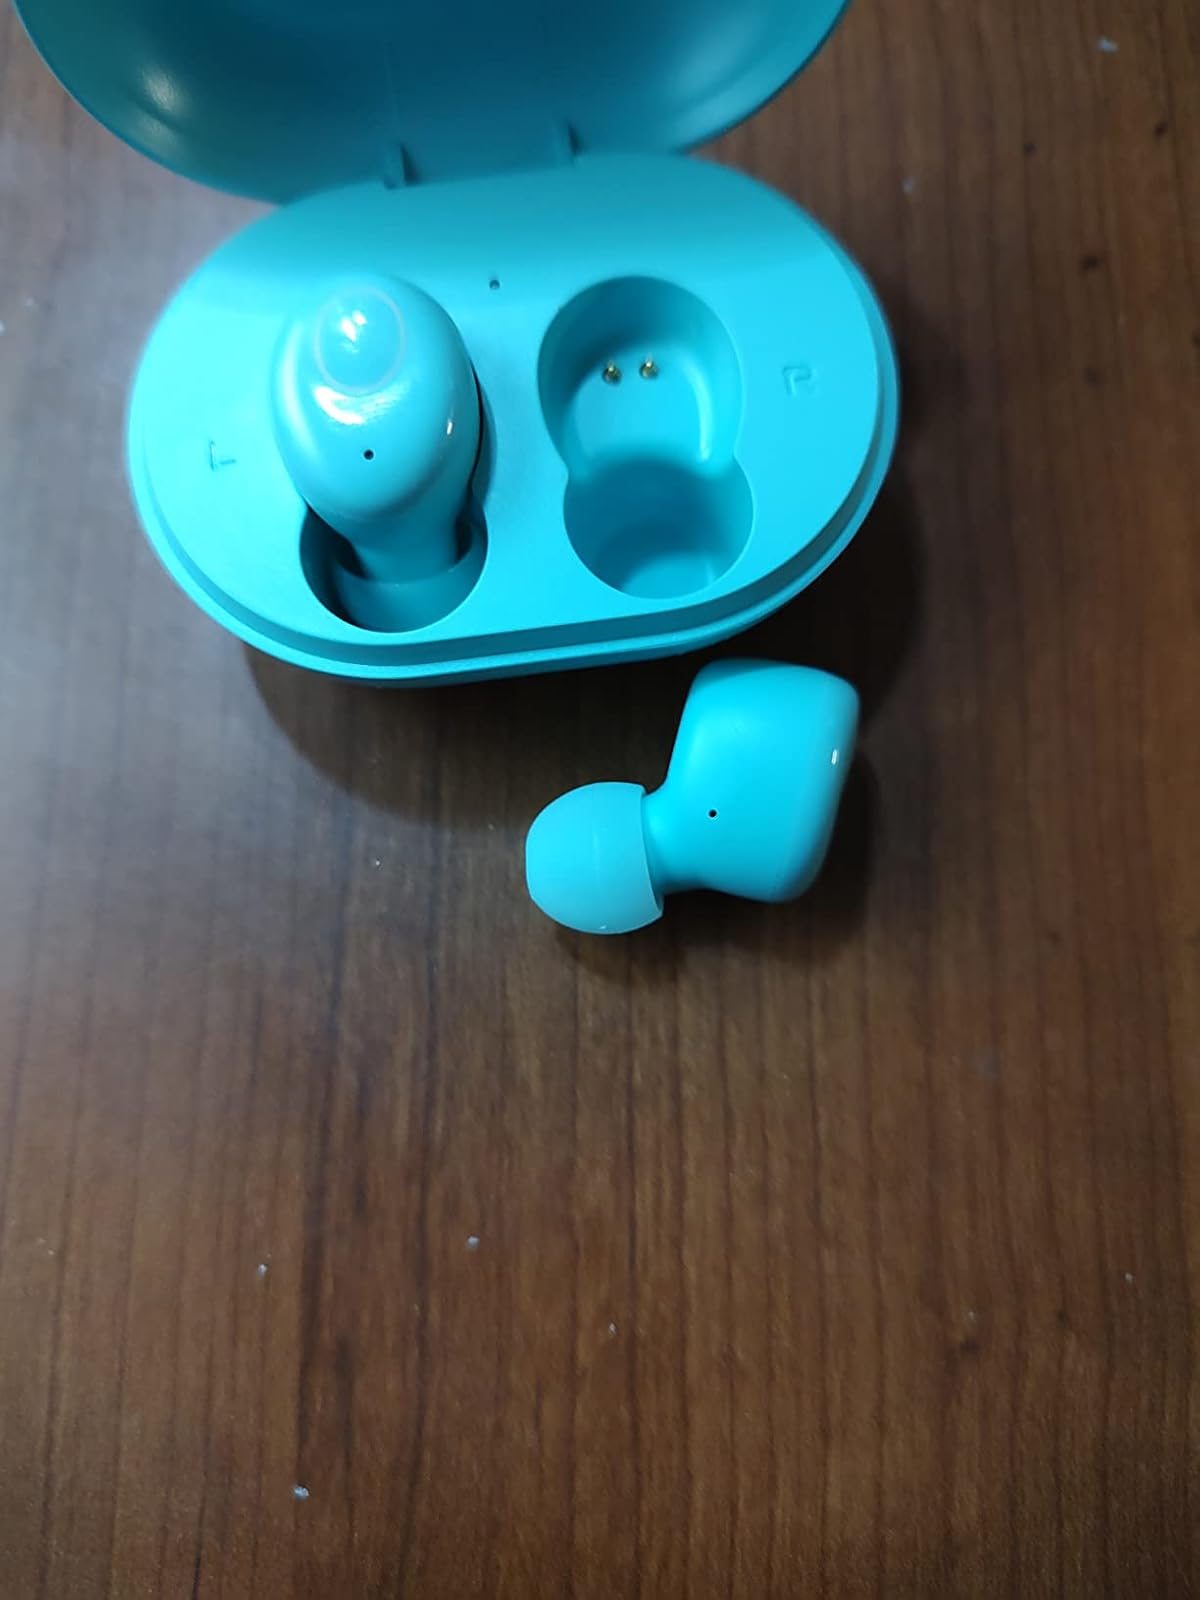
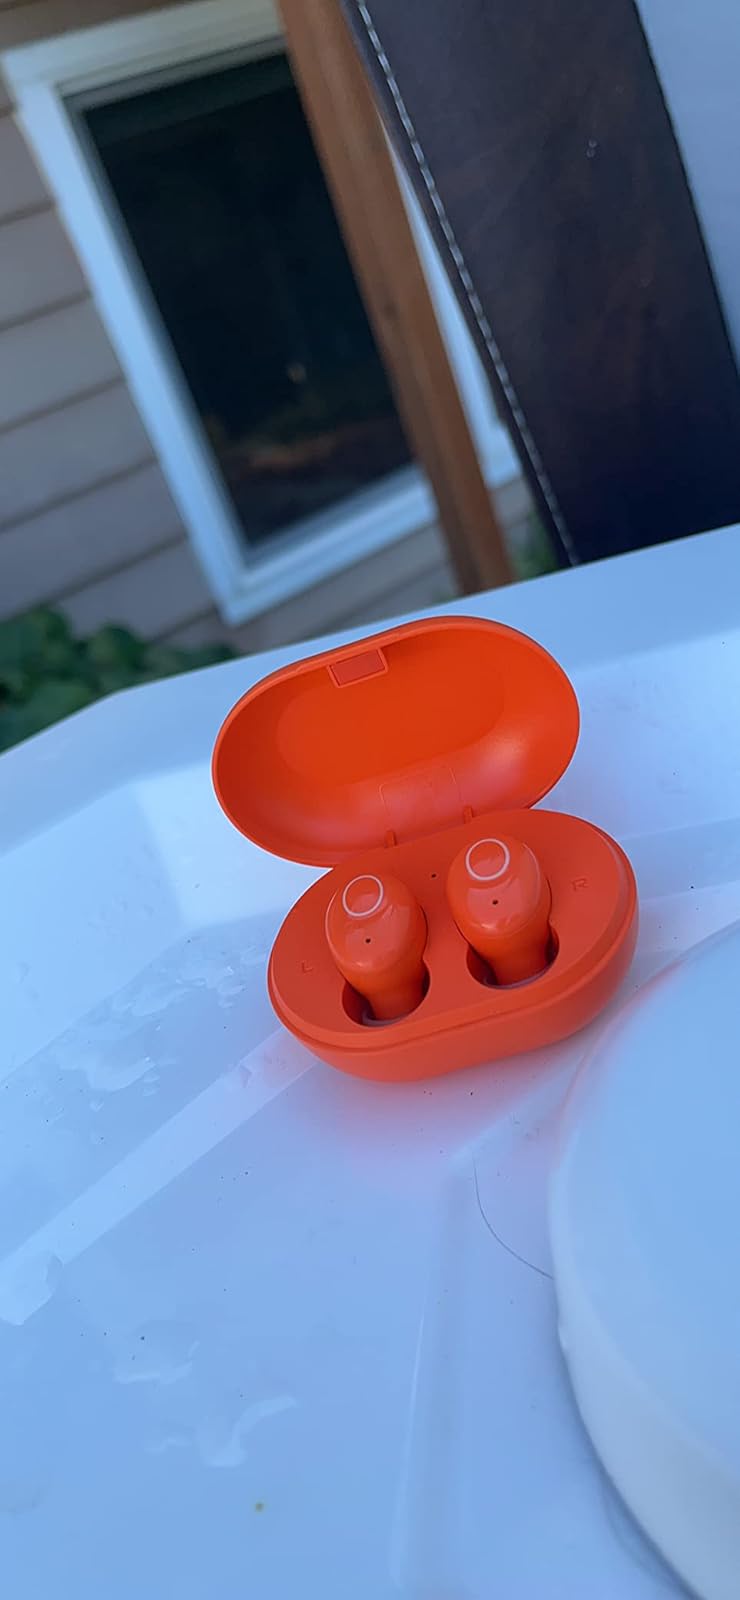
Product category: earbuds
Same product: no